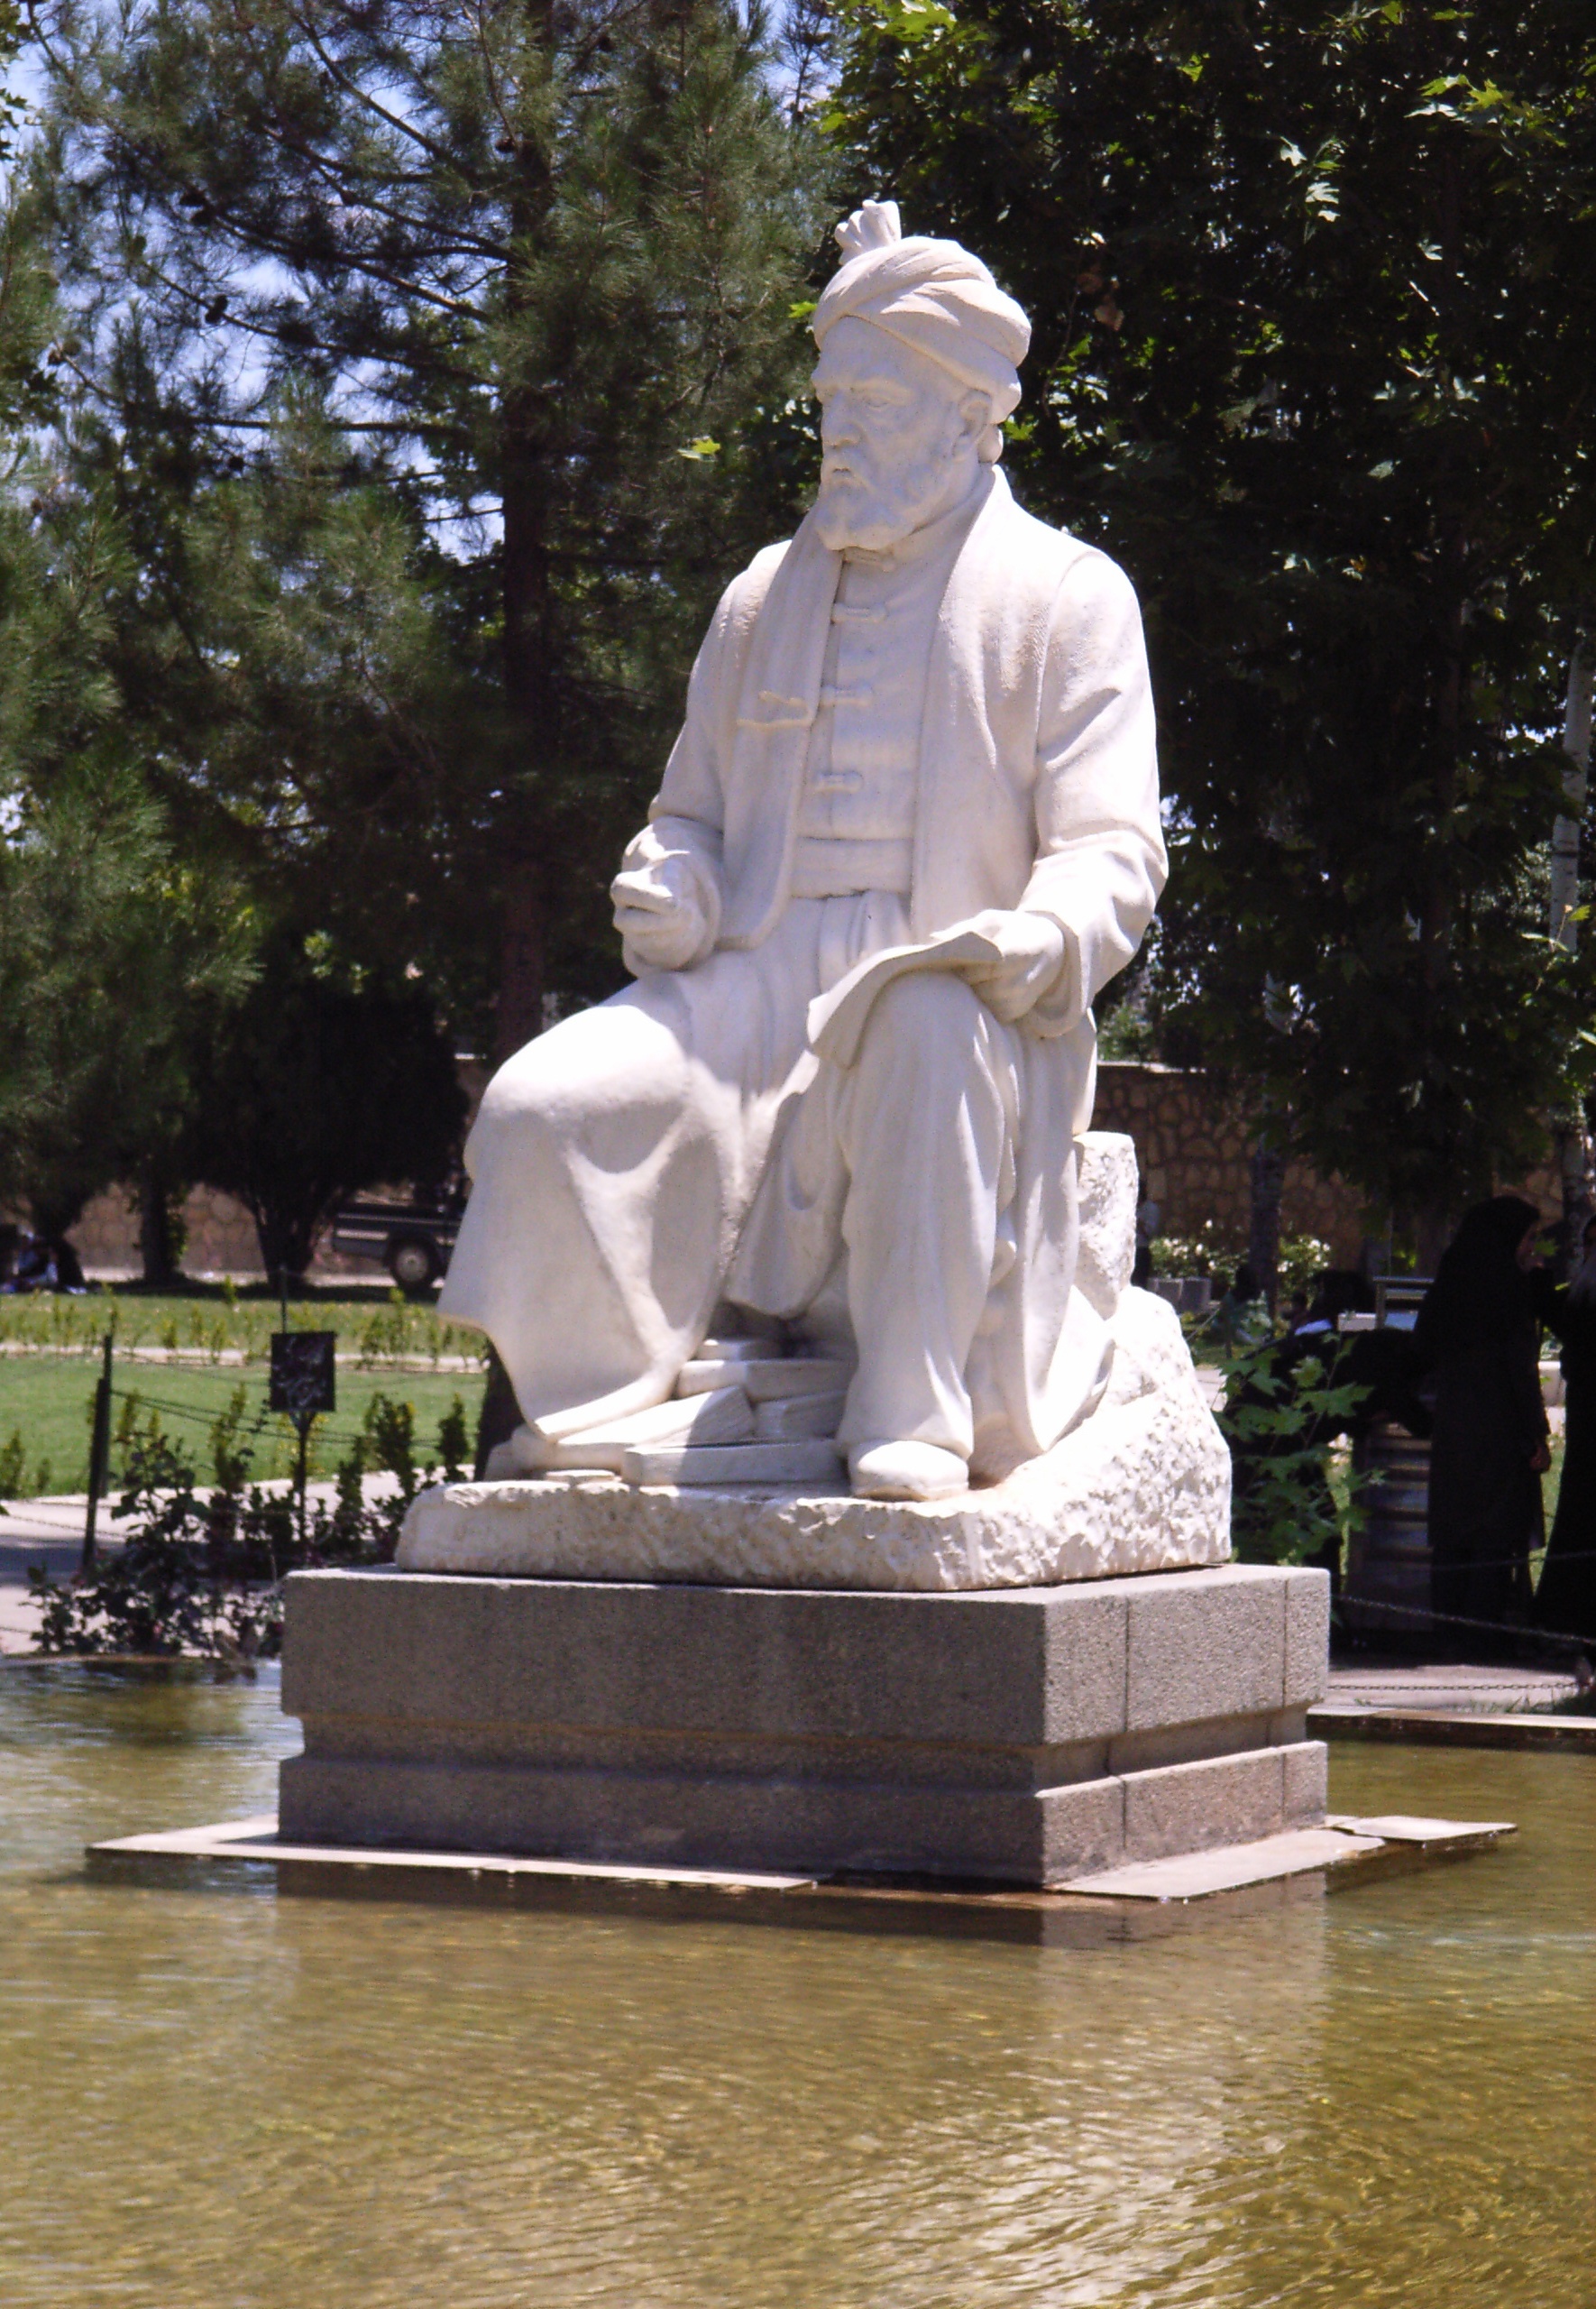
monument, statue, sculpture, memorial, art, temple, culture, iran, water feature, mashhad, human positions, tus, firdousi, persian poet